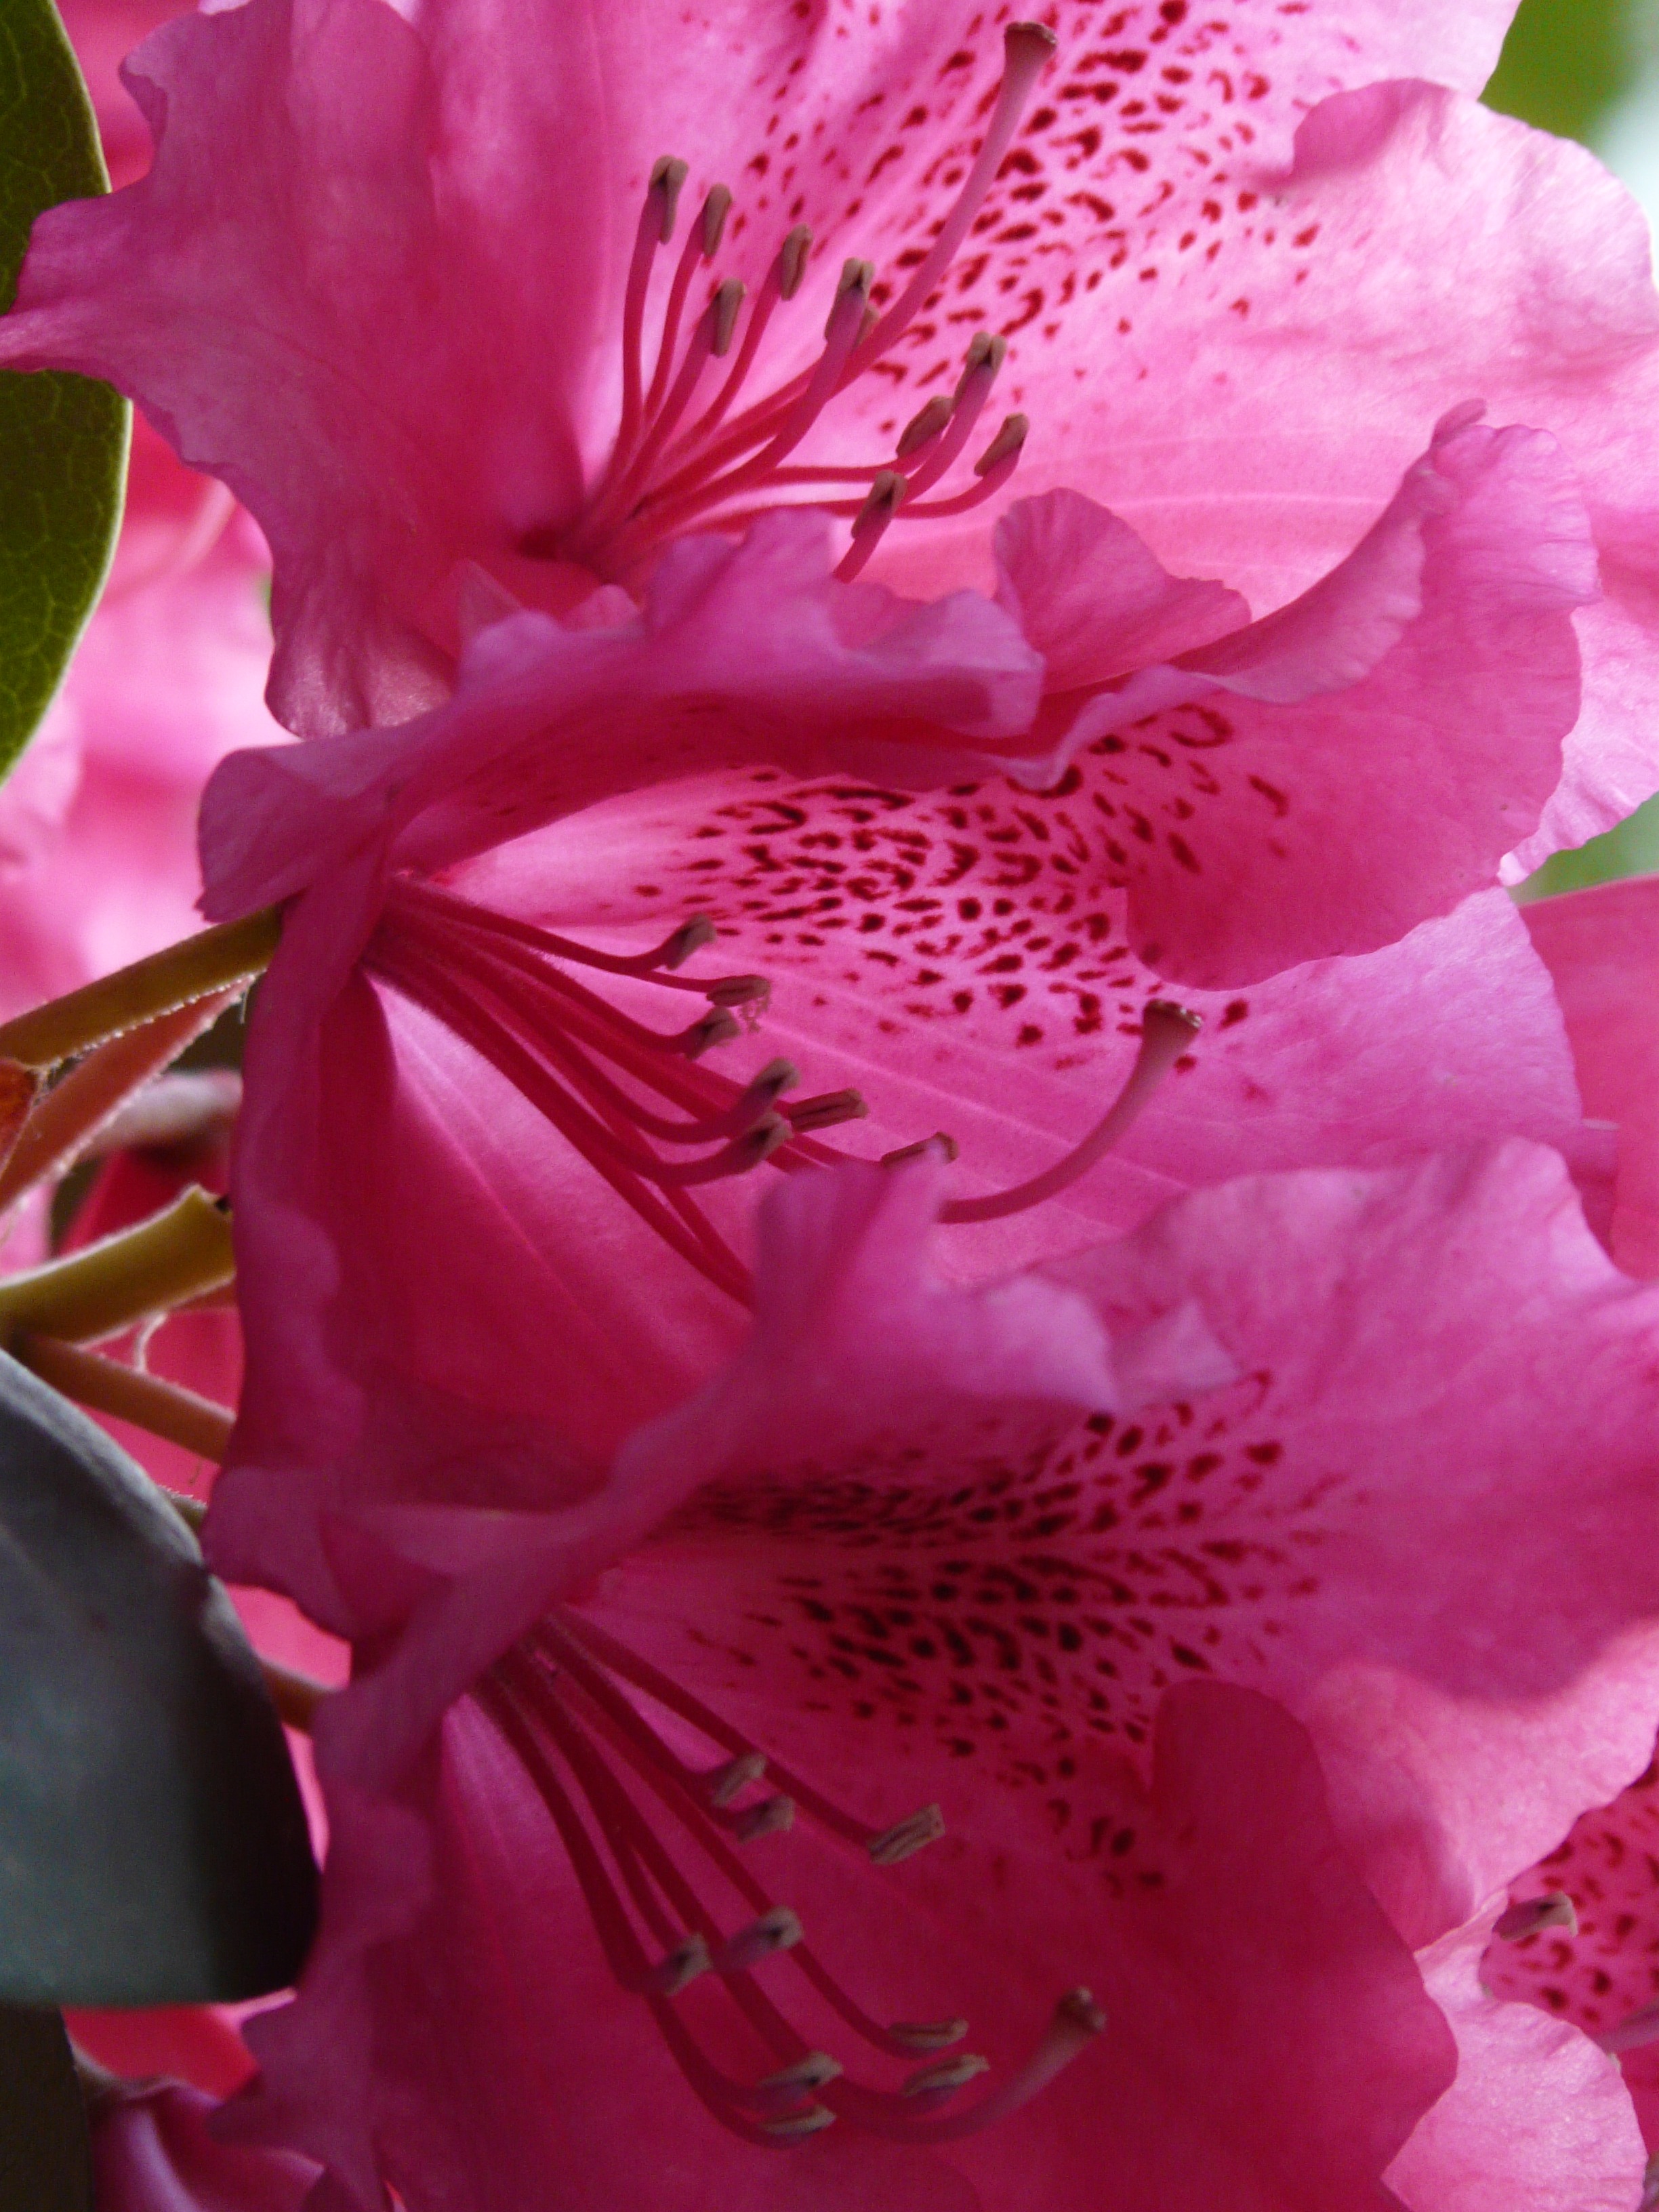
blossom, plant, flower, petal, bloom, spring, macro, colorful, pink, close, flowers, shrub, bright, rhododendron, peony, azalea, flowering plant, woody plant, land plant